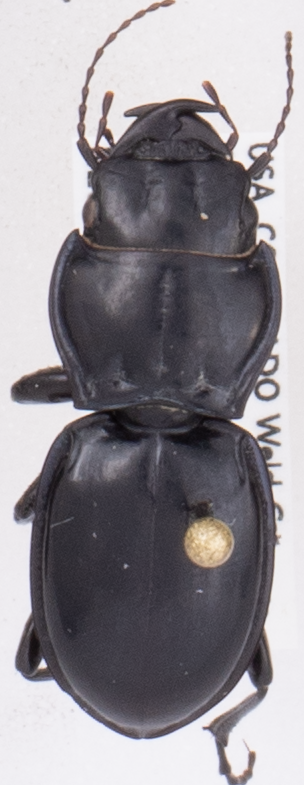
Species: Pasimachus elongatus
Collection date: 2020-08-19
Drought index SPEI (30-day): -1.186
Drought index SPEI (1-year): -0.84
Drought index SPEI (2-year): -0.272